Organorhodium chemistry

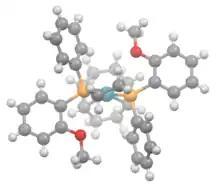
Structure of [Rh(DIPAMP)(cod)], a precatalyst for asymmetric hydrogenation.

Nitrobenzene reduction is another reaction catalysed by this compound type: